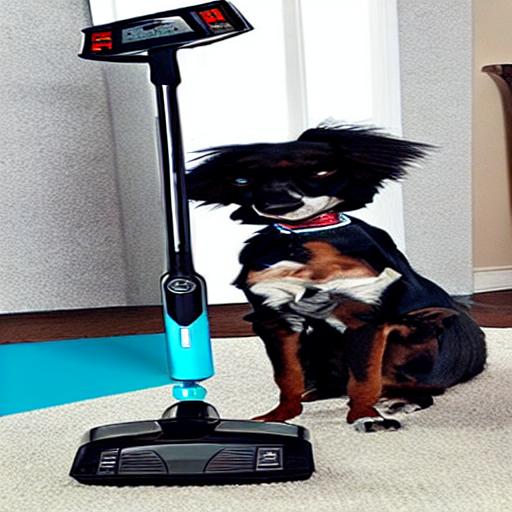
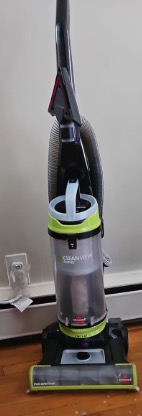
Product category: items_vacuum
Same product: no